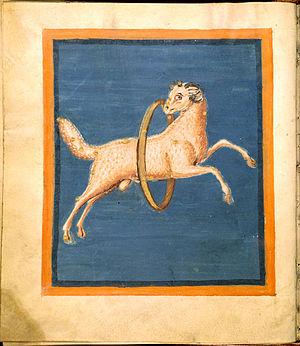
Le manuscrit des Aratea de Leyde est un codex enluminé carolingien contenant les chapitres d’astronomie des « Phénomènes » d’Aratos de Soles consacrés aux Constellations, dans la traduction latine de Germanicus. Le manuscrit a été composé vers 825 en Lotharingie. Le commanditaire était sans doute Louis le Pieux qui a été sacré empereur le 5 octobre 816 à Reims par Etienne IV, lui-même pape depuis le 22 juin 816, le pape Léon III étant mort le 12 juin 816.